Keighley Cougars

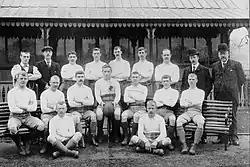
Keighley FC team, c. 1900

On 12 April 1900, Keighley Rugby Union Club decided to apply for membership of the Northern Union. Two days after deciding to change to rugby league, Keighley played Manningham, in the first ever rugby league match at Lawkholme Lane; Manningham won 5–2.